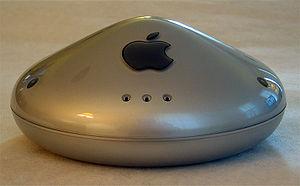
AirPort est le nom donné à une série de produits du fabricant informatique Apple basés sur le protocole Wi-Fi. Ces produits comprennent plusieurs routeurs dotés d'un système réseau local sans fil ainsi que des cartes sans fil fonctionnant dans les ordinateurs de la marque. Le nom AirPort Extreme est apparu initialement pour distinguer une nouvelle génération de produits ajoutant le protocole 802.11g au 802.11b présent sur les premiers modèles. Par la suite ce nom est maintenu malgré le passage à des protocoles plus rapides. En 2011, Apple supprime les références au nom AirPort dans son système d'exploitation pour le remplacer par le terme Wi-Fi. Le 26 avril 2018, un porte-parole d'Apple déclare à Engadget que le développement et la production des produits de la gamme a cessé, et que leur vente continuera jusqu'à épuisement des stocks déjà disponibles. Un support logiciel devrait cependant continuer d'être assuré.